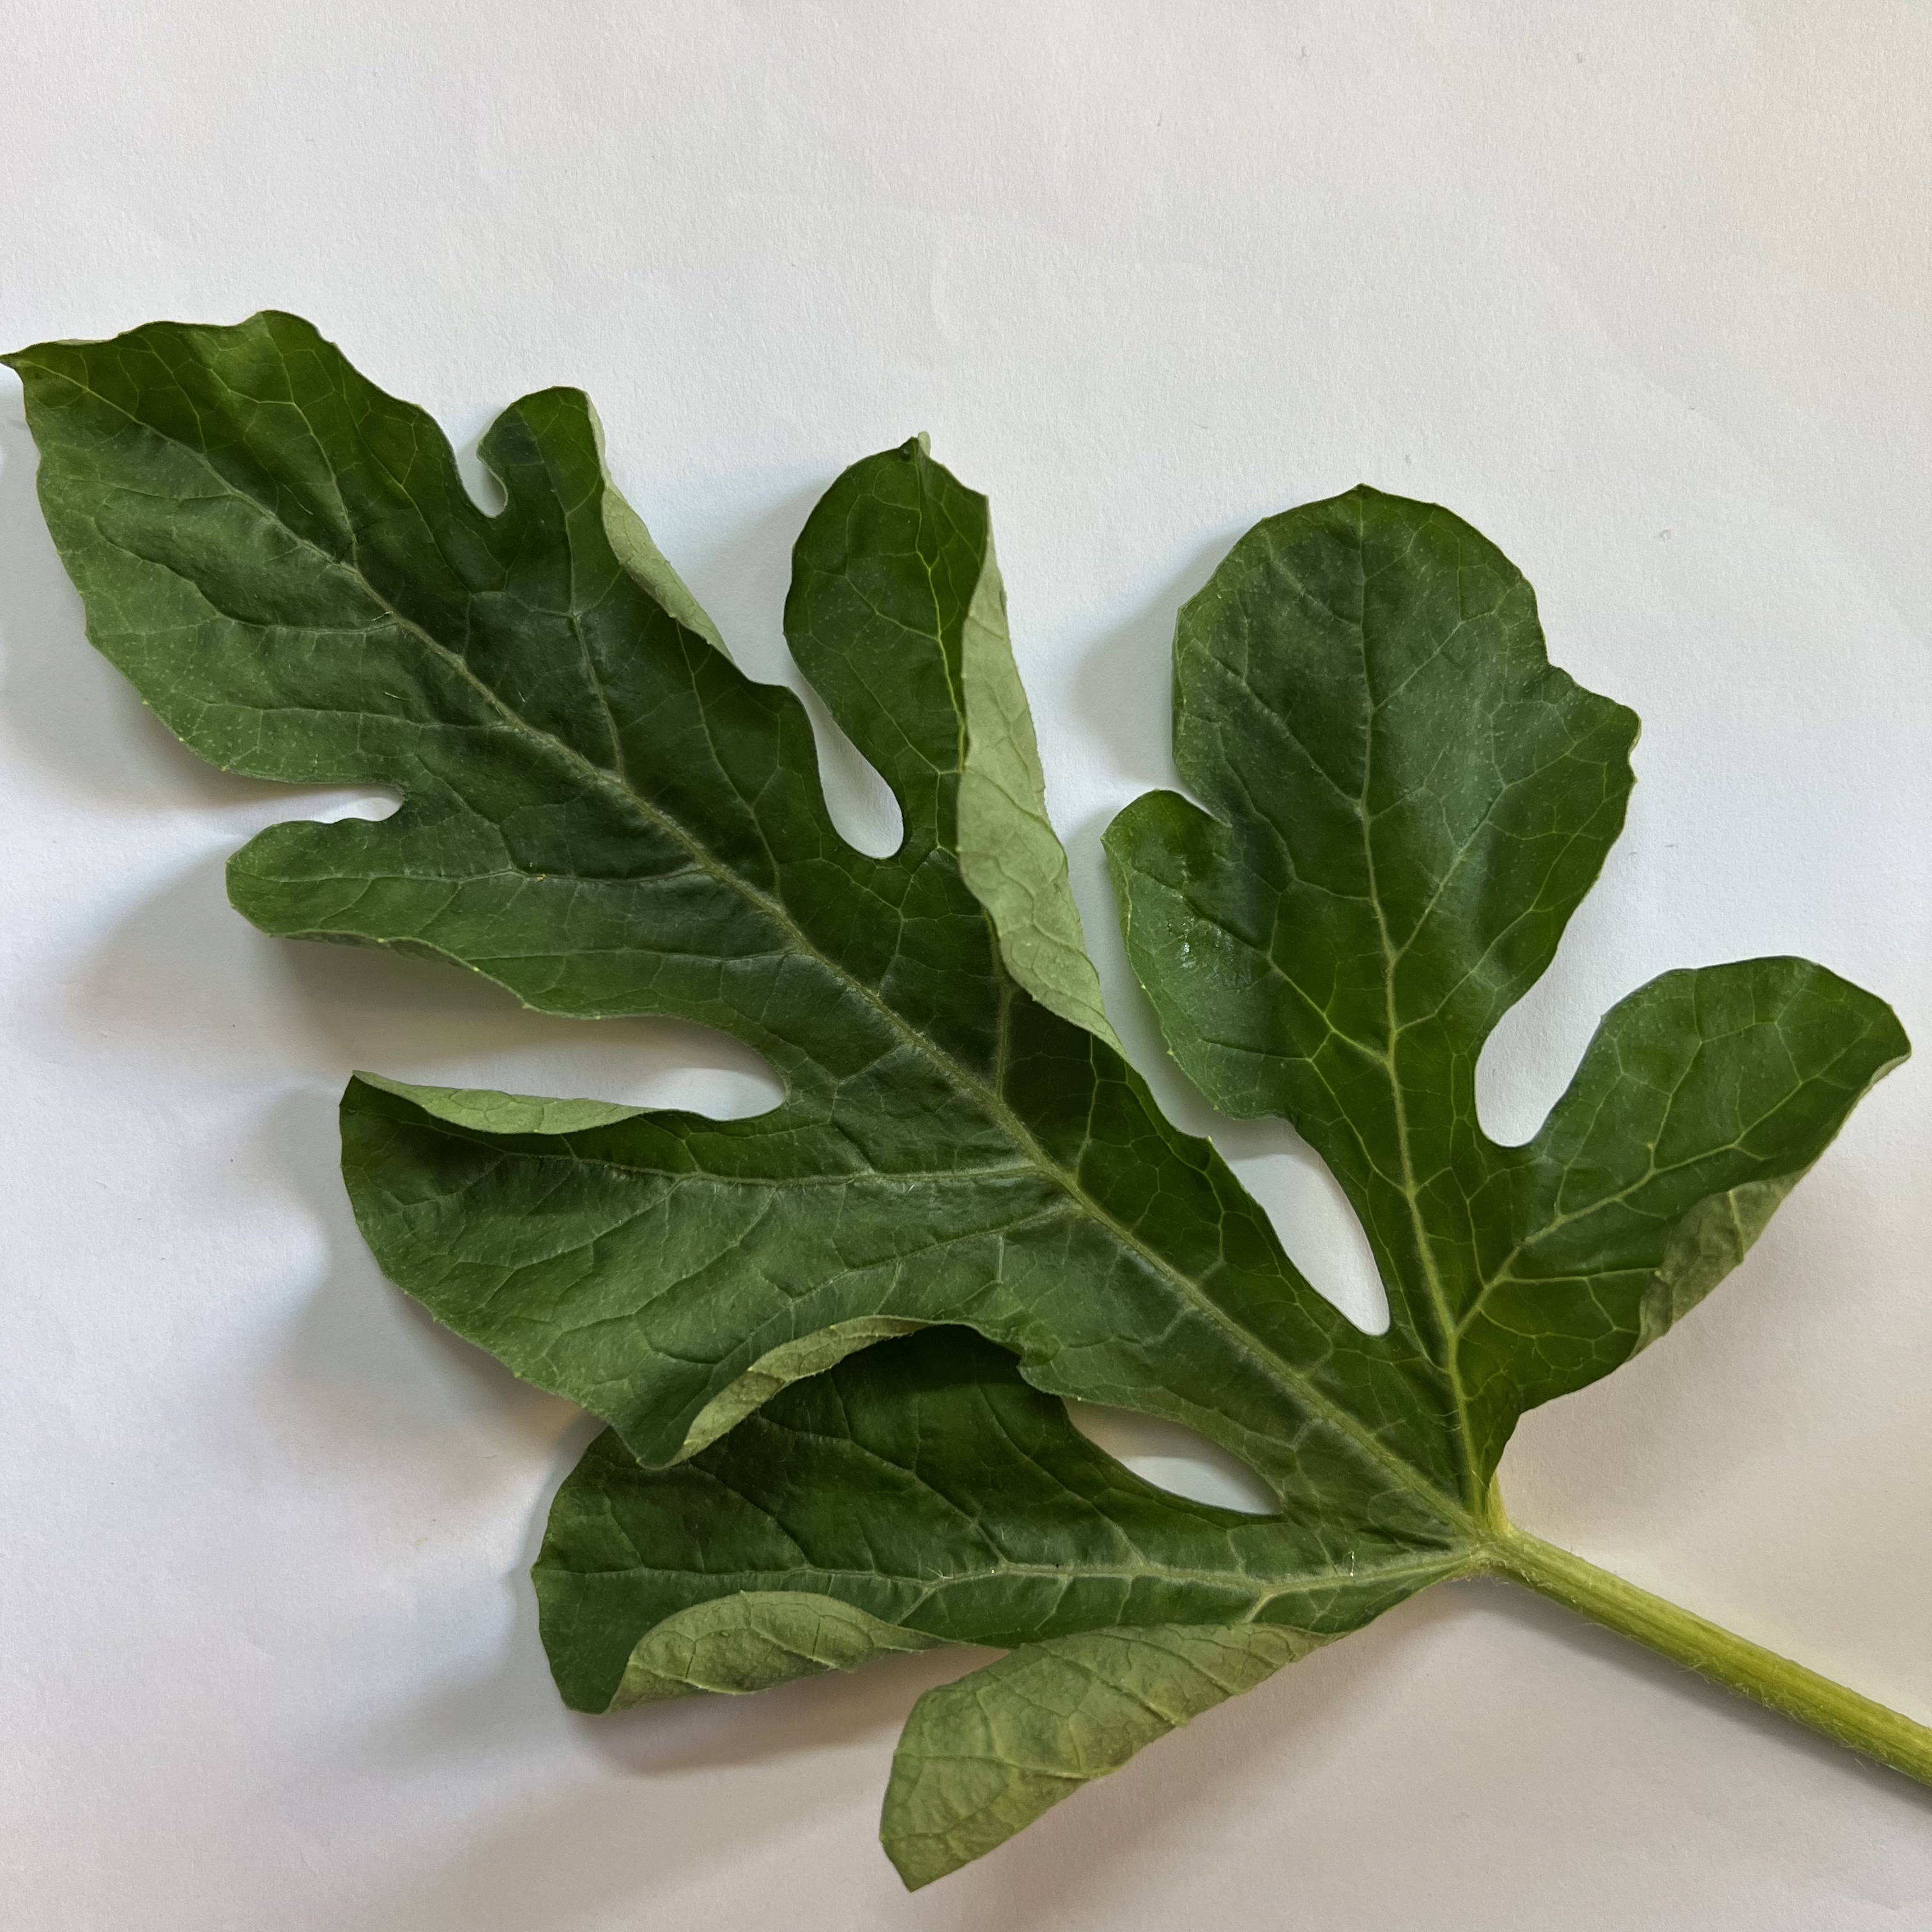
Label: Healthy